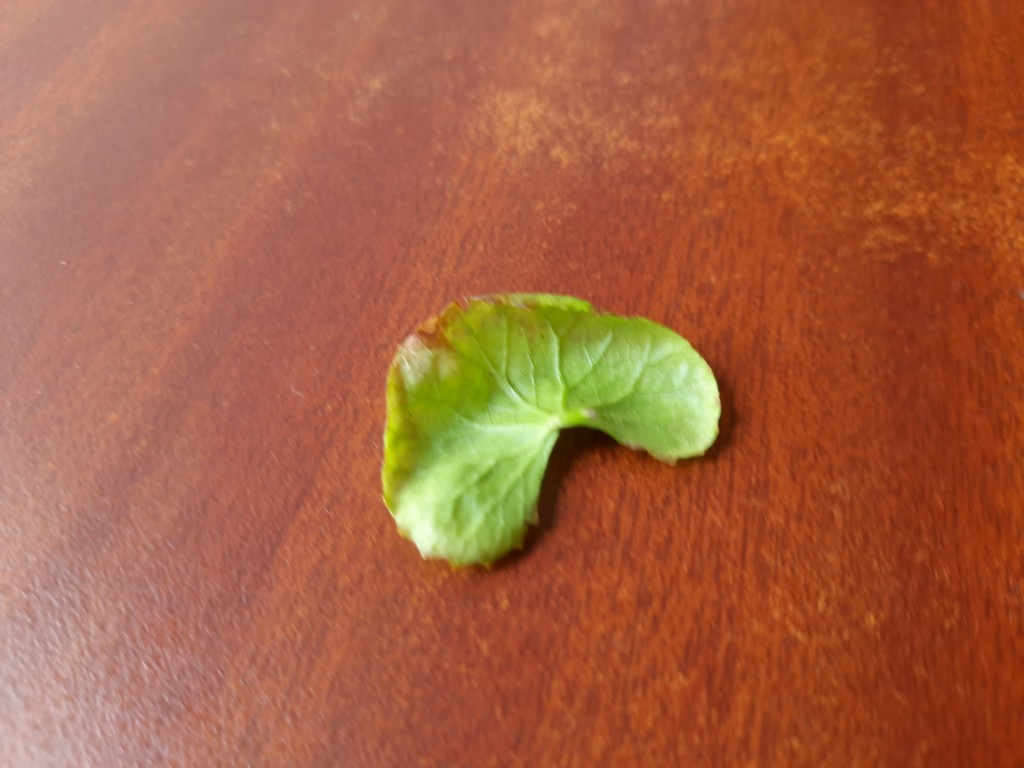
Label: Unhealthy